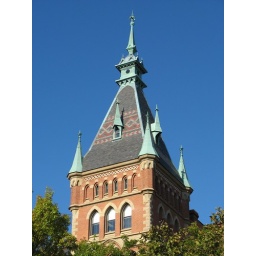
The tower on the main building at St. Ignatius High School in Cleveland, Ohio.